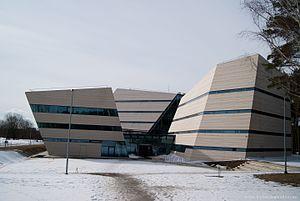
La bibliothèque universitaire de Vilnius est la plus ancienne et une des plus grandes bibliothèques universitaires de la Lituanie. Elle a été fondée en 1570 par les jésuites. La bibliothèque détient 5,3 millions de documents sur 166 kilomètres d'étagères. Quelques-une des plus anciens manuscrits, incunables et gravures en Lituanie et en Europe orientale sont parmi ses avoirs, accessibles aux membres de l'université et au grand public. Selon les données de 2014, il y avait plus de 34 000 lecteurs enregistrés dans la bibliothèque.